Roman Catholic Archdiocese of Detroit

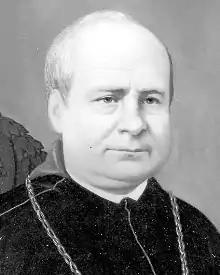
Coadjutor Bishop Lefevere

The new Michigan Territory was transferred in 1808 from the Diocese of Baltimore to the Diocese of Bardstown. It was reassigned in 1821 to the Diocese of Cincinnati.